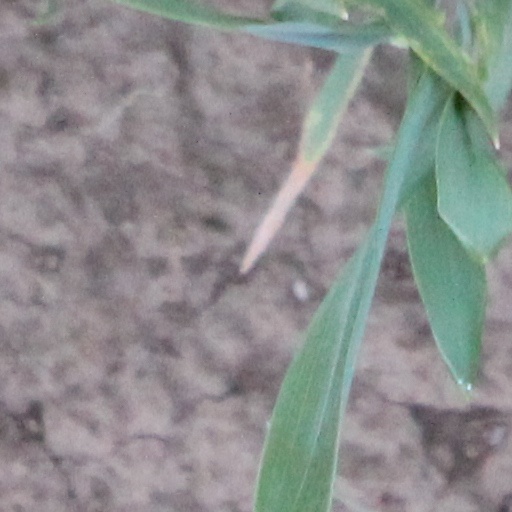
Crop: wheat